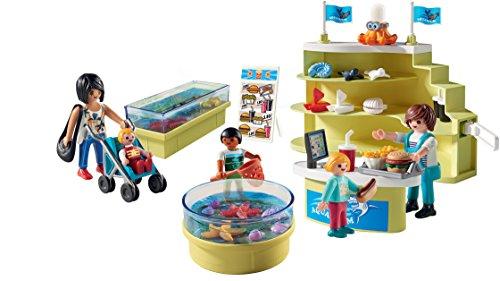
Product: PLAYMOBIL Aquarium Shop Building Set
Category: Toys & Games | Toy Figures & Playsets | Playsets & Vehicles | Playsets
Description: The shop offers a squirting octopus toy and souvenirs, as well as food and drinks.
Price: $13.16
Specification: ProductDimensions:3.7x9.8x13.5inches|ItemWeight:1.12ounces|ShippingWeight:15.2ounces(Viewshippingratesandpolicies)|DomesticShipping:ItemcanbeshippedwithinU.S.|InternationalShipping:ThisitemcanbeshippedtoselectcountriesoutsideoftheU.S.LearnMore|ASIN:B01LZ37RJI|Itemmodelnumber:9061|Manufacturerrecommendedage:4-10years